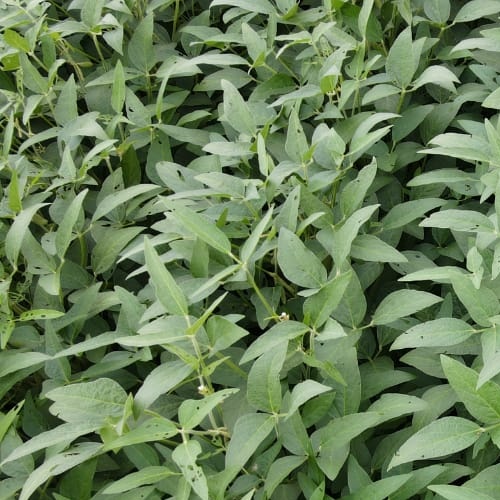
Label: Diabrotica_speciosa